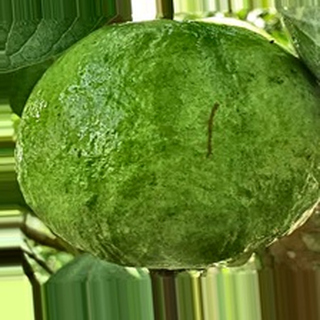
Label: healthy_guava